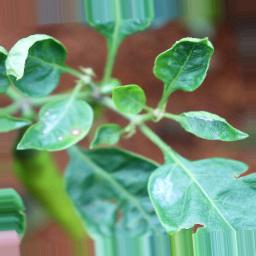
Label: mites_and_trips